Morgan Park High School

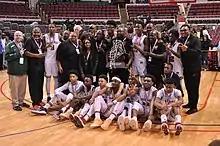
Varsity basketball team celebrate second straight IHSA Class 3A title victory, March 2018.

The decision to expand MP's existing IB program was officially made on December 18, 2013, during the monthly meeting of the Chicago Board of Education, when board members voted unanimously to add MP as a wall-to-wall school beginning next school year. For the 2014-2015 school year, Morgan Park was named the seventh high school in Chicago to become "wall-to-wall" International Baccalaureate (IB) Programme school. Freshman and sophomore-level students would now be in the IB Middle Years Programme (MYP) and could opt for admittance to the Diploma Programme for their junior and senior years.